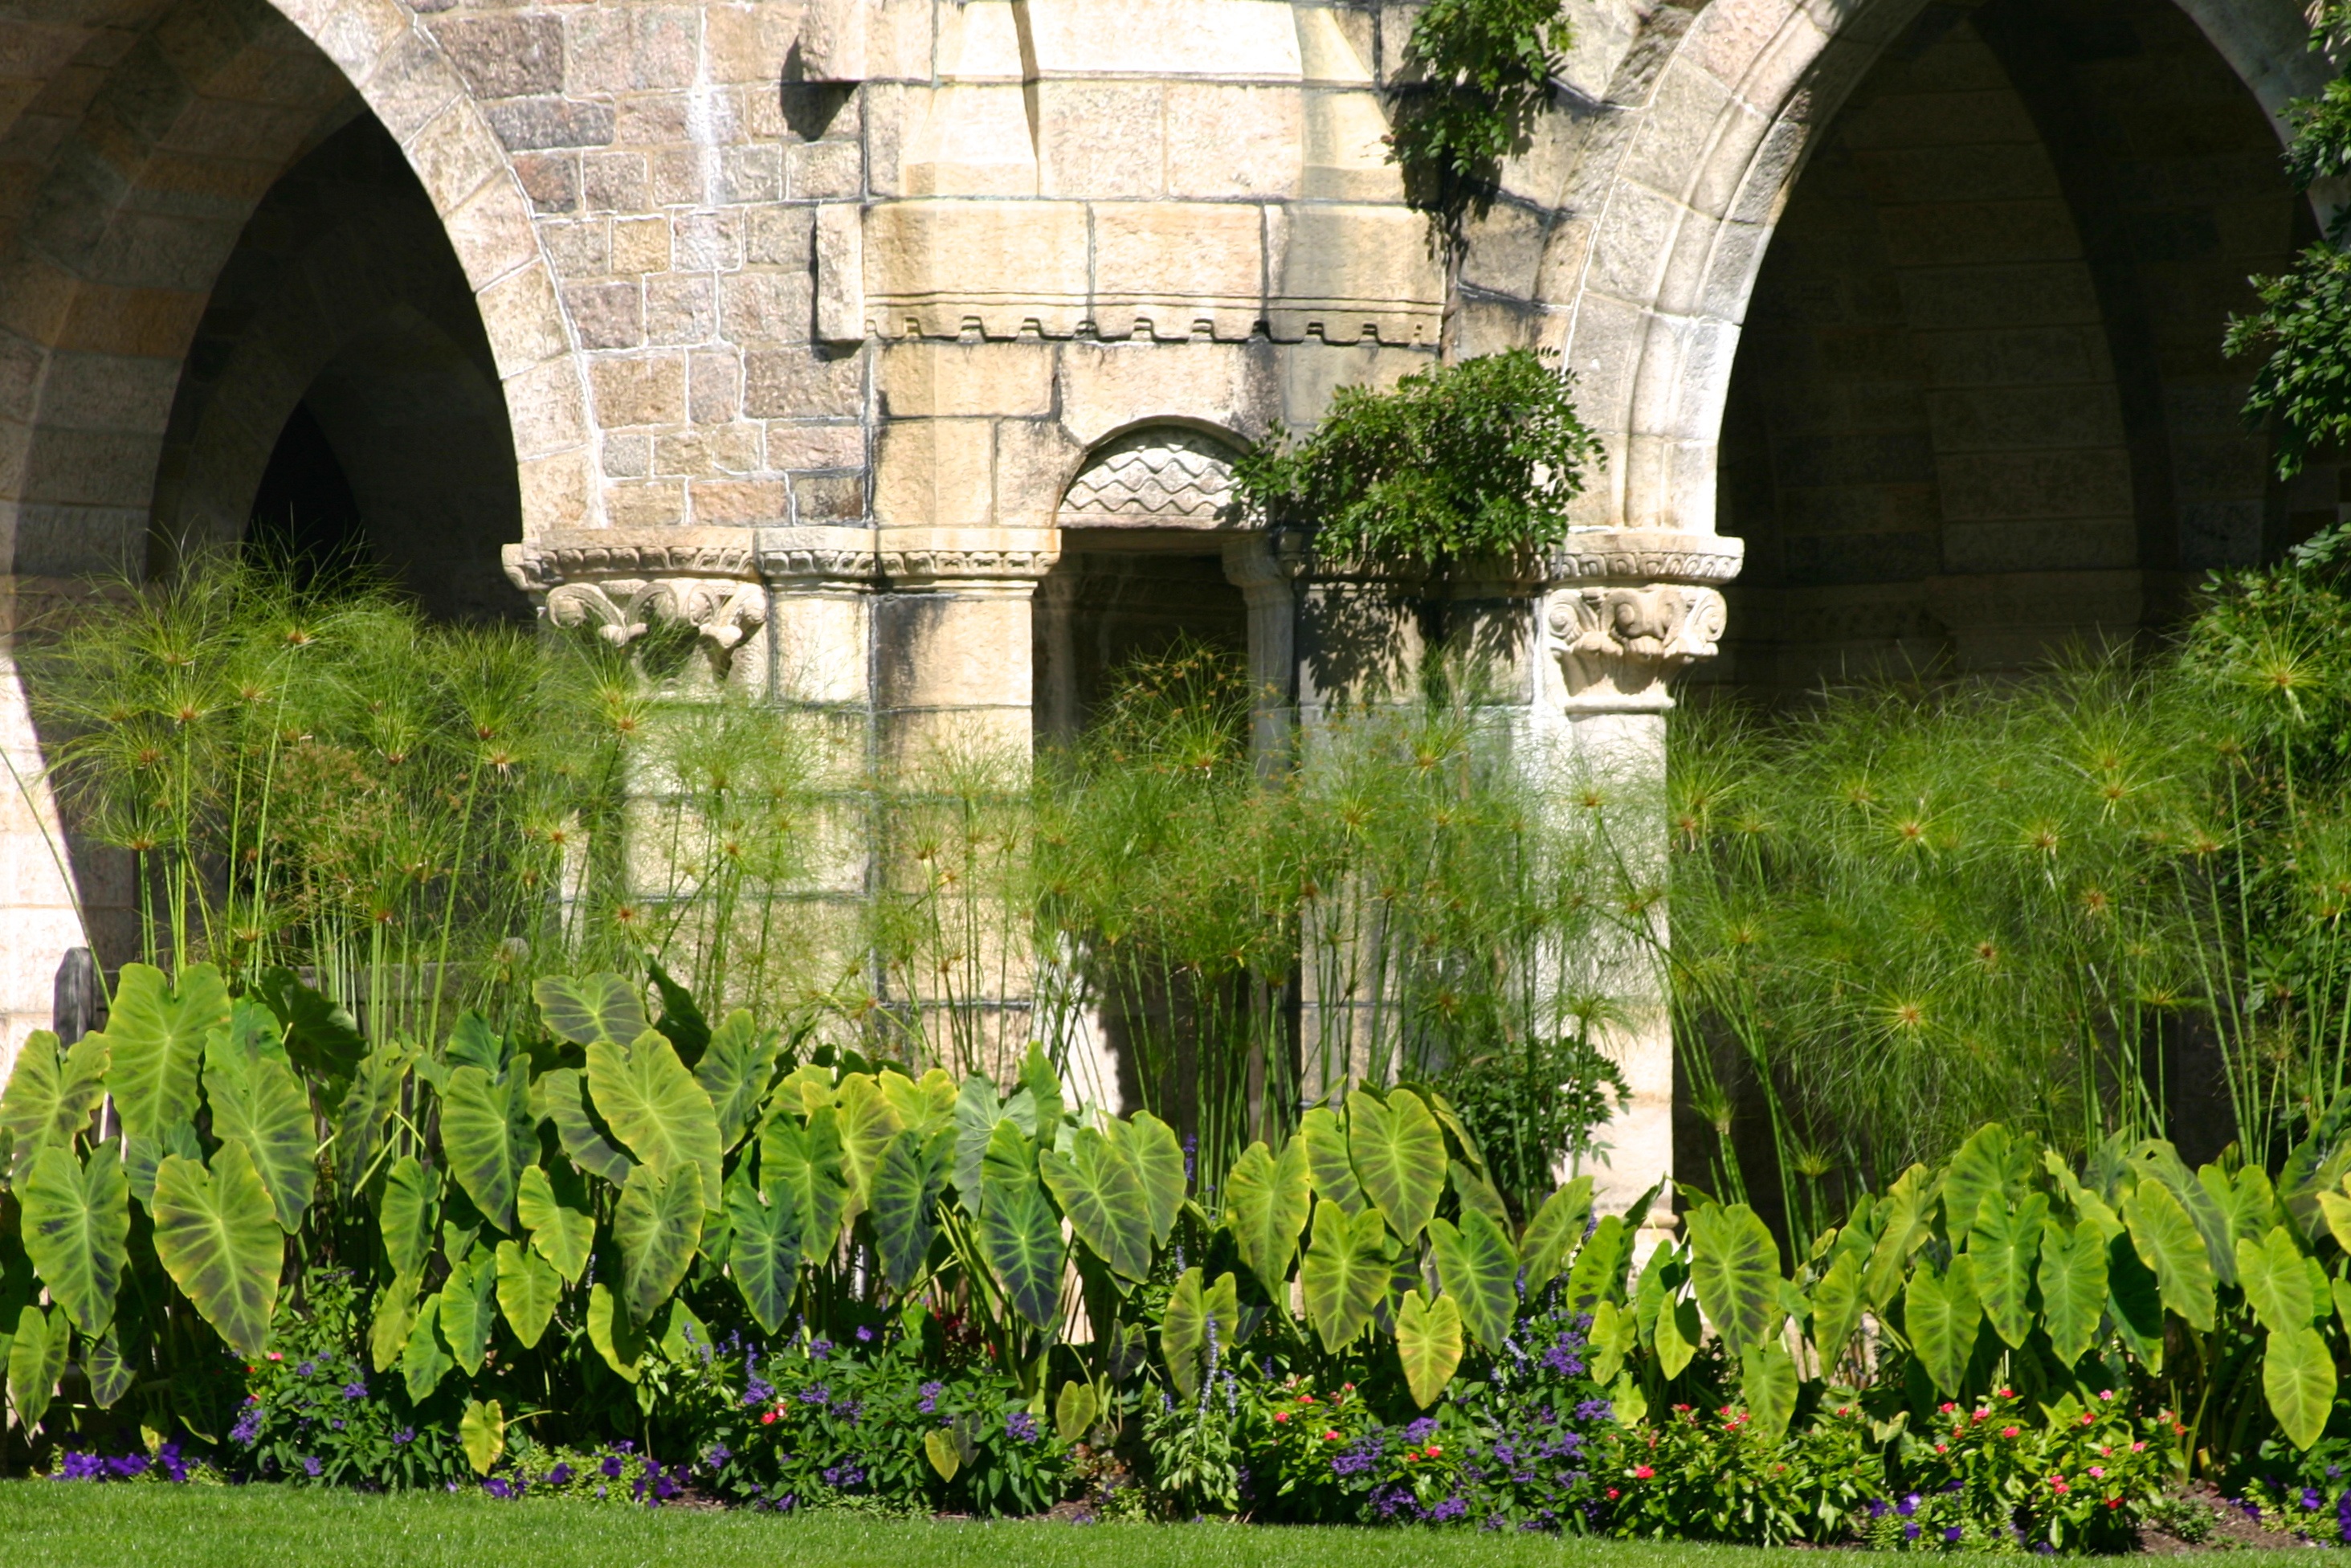
architecture, flower, building, old, city, green, tropical, america, religion, landmark, facade, botany, church, cathedral, exterior, historic, garden, christian, waterway, plants, catholic, christ, pennsylvania, saint, jesus, worship, philadelphia, oasis